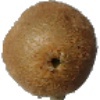
Label: Kiwi 1